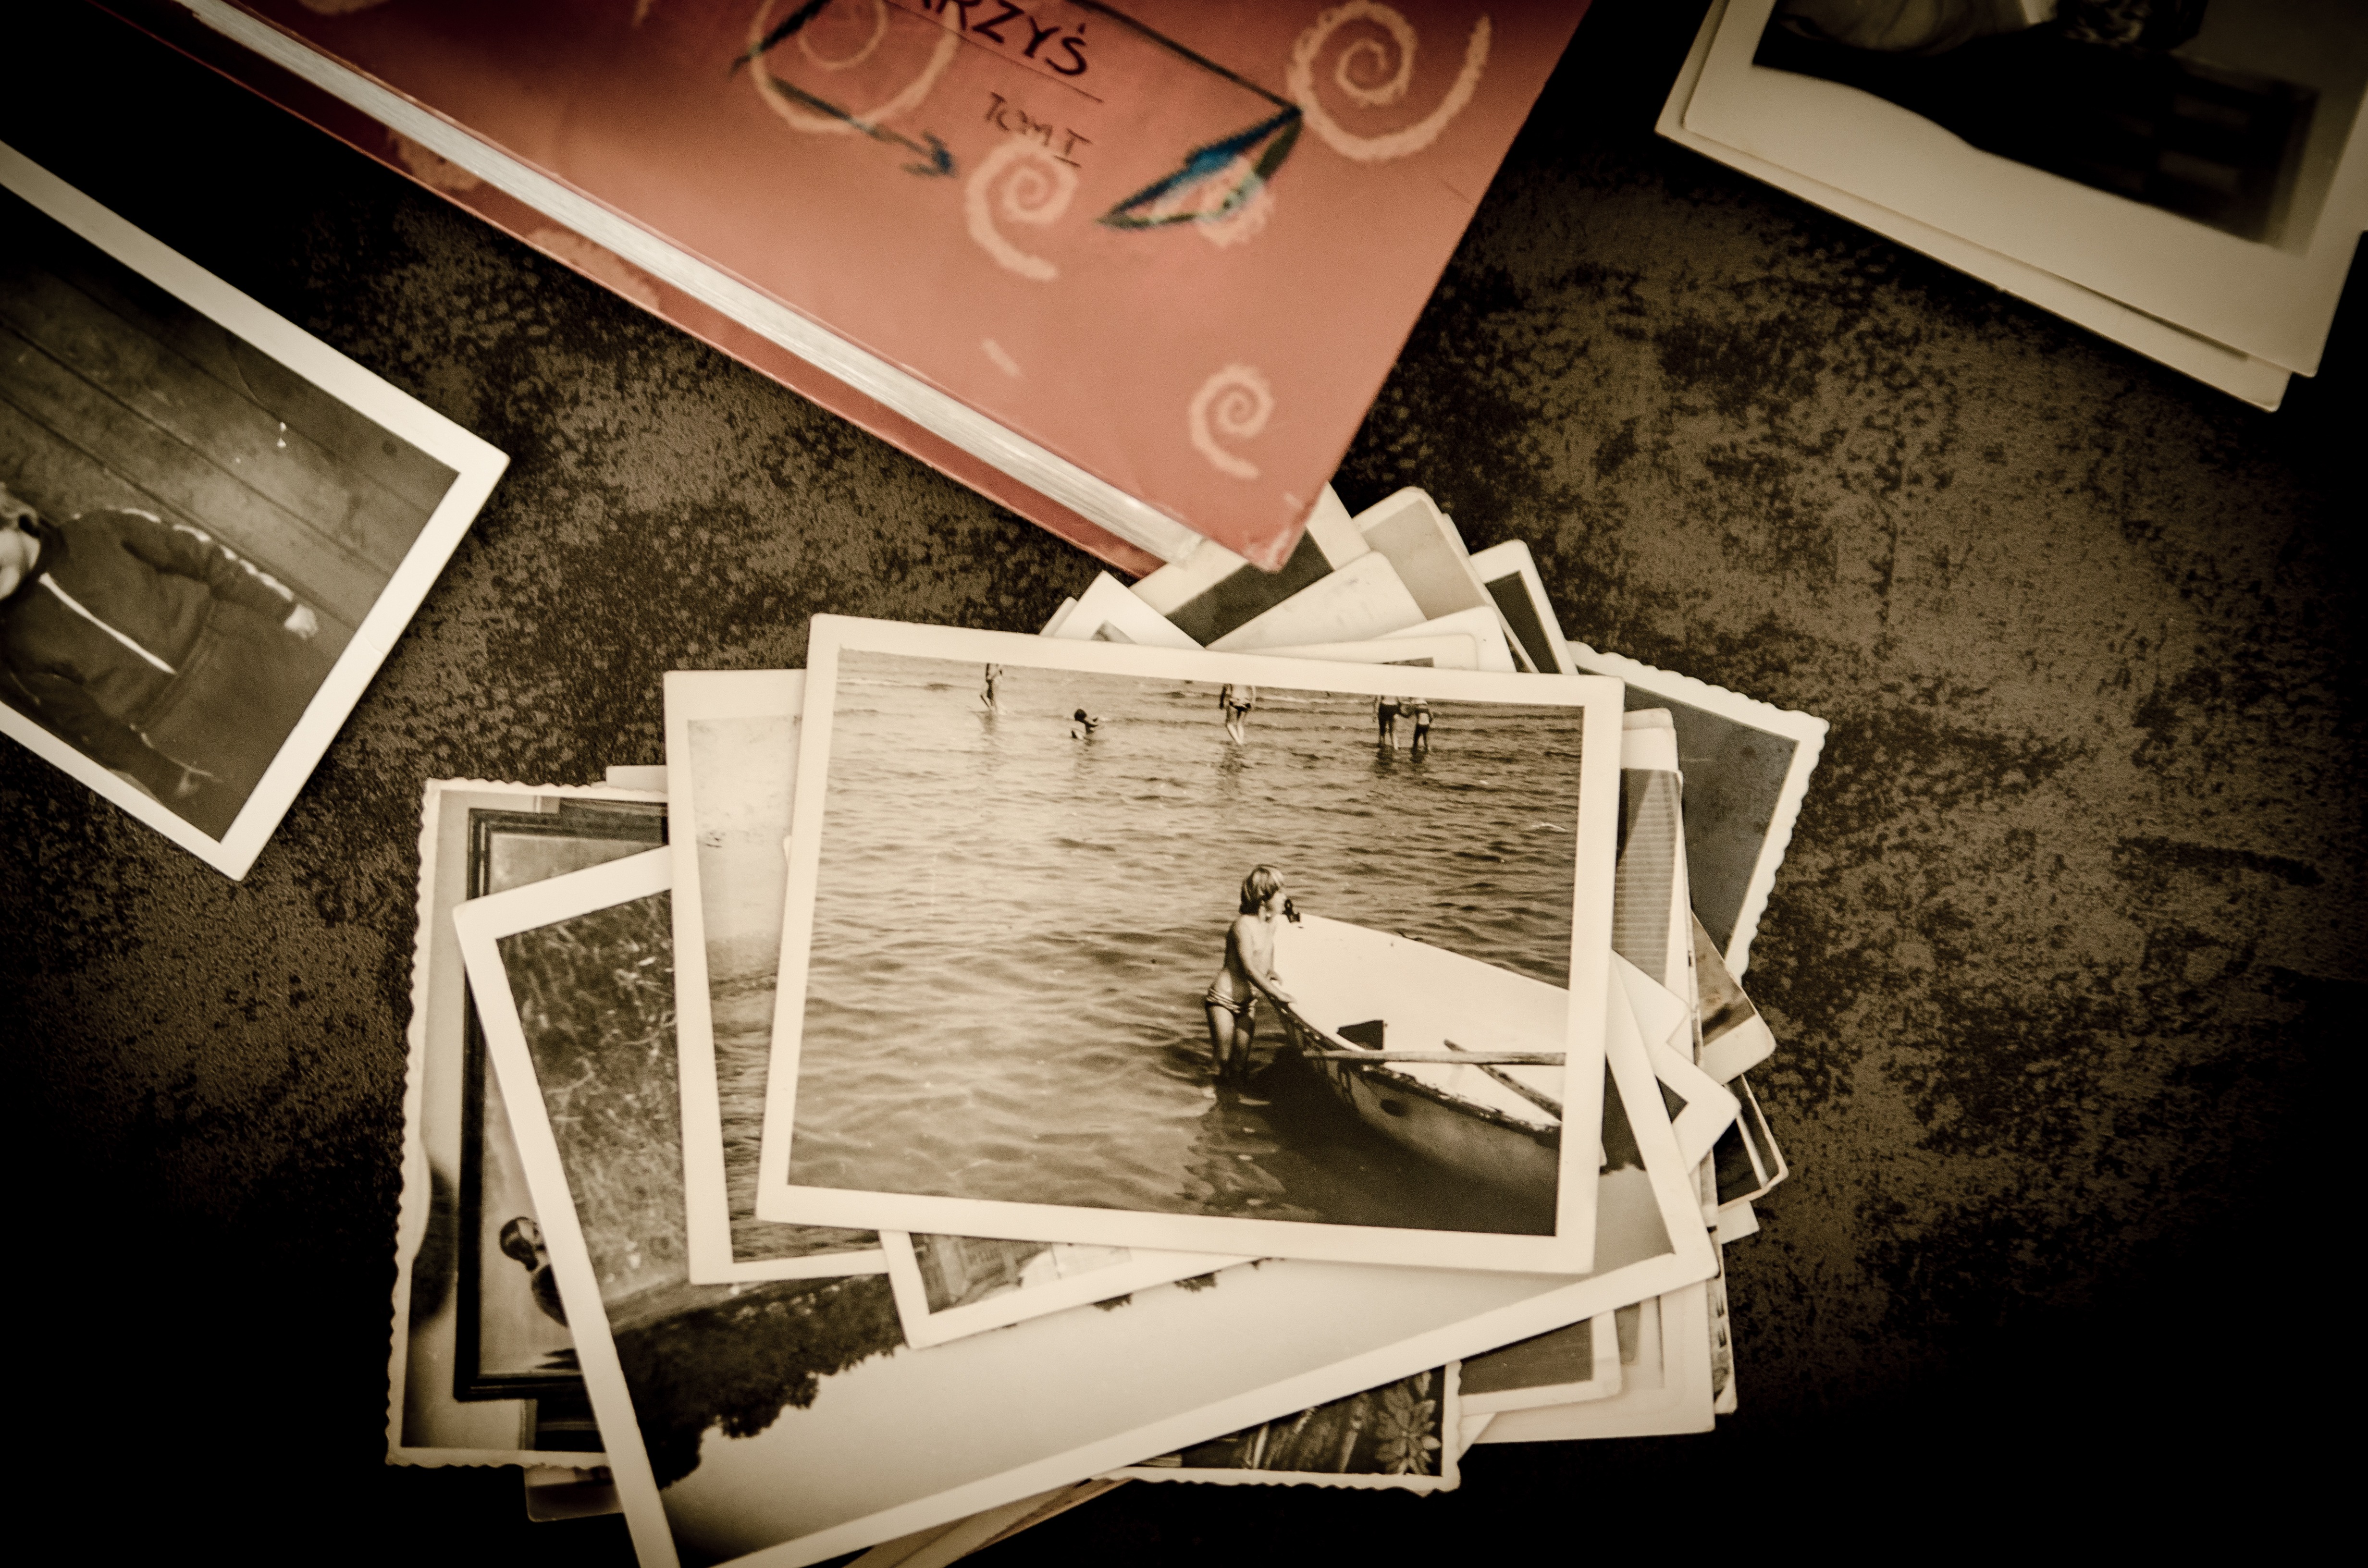
white, photographer, old, photo, memory, nostalgia, photos, art, design, photograph, souvenir